Renaissance architecture in Portugal

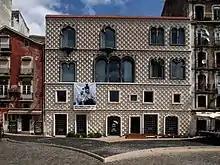
Casa dos Bicos, Lisbon

An important and rare example of urban palace of the Renaissance is the Casa dos Bicos (c. 1525) in Lisbon, with a façade covered with diamond reliefs in Italian fashion. During the first half of the 16th century, the Portuguese nobility built various "quintas" (manor houses) in the area surrounding Lisbon. Among these, the Quinta da Bacalhoa (1528–1554), near Setúbal, is the most important, although recently ruined and degraded after its sale to a winery. In contrast to Portuguese mediaeval palaces like the Royal Palace at Sintra, the façades of Bacalhoa have a symmetrical arrangement of windows, loggias and towers and the building is surrounded by an artificial lake and geometrical gardens, an ensemble that reveals Italian inspiration. Also near Setúbal is located the Quinta das Torres (c. 1560), also characterised by its symmetrical façades and a pavilion in the middle of its artificial lake.